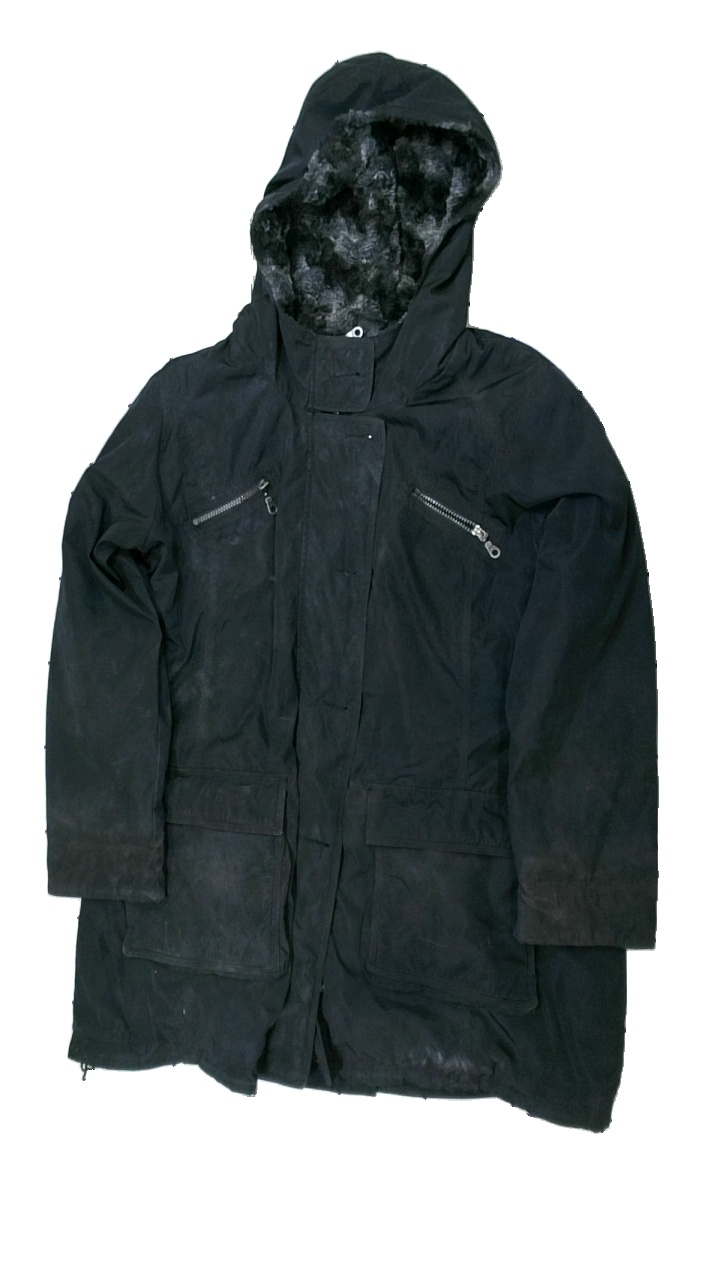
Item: Jacket (Ladies)
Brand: Isolde
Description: jacka
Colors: Black
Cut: Regular
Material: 100% polyester
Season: All
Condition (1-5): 1
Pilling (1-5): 5
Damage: smutsigt
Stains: Major
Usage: Export
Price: <50